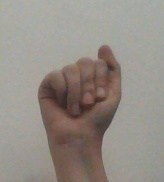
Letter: saad